Coppicing

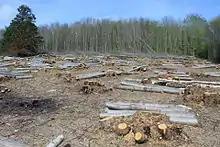
Recently felled chestnut coppice near Petworth in West Sussex

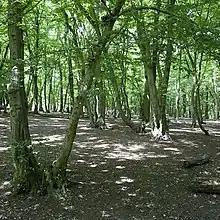
Old hornbeam coppice stools left uncut for at least 100 years, Coldfall Wood, London

In southern Britain, coppice was traditionally hazel, hornbeam, field maple, ash, sweet chestnut, occasionally sallow, elm, small-leafed lime and rarely oak or beech, grown among pedunculate or sessile oak, ash or beech standards. In wet areas alder and willows were used. A small, and growing, number of people make a living wholly or partly by working coppices in the area today, at places such as at the Weald and Downland Living Museum.